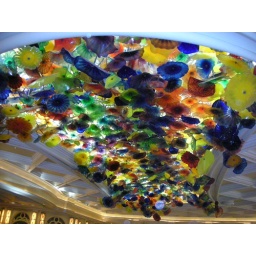
Hand blown glass flowers on the ceiling at the entry way in the Bellagio.